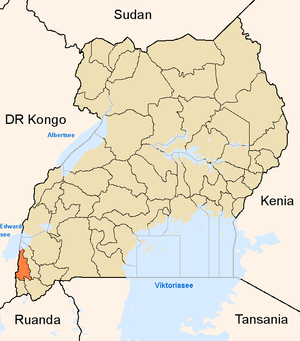
Le district de Kanungu est un district situé dans la région ouest de l'Ouganda. Comme la plupart des districts ougandais, ce district porte le nom de sa ville capitale Kanungu.